Governors Island

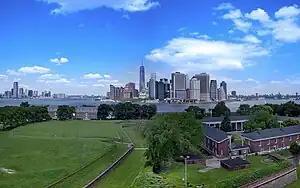
Fort Jay's glacis (left) and barracks (right), looking toward Manhattan

In a last-minute act while in office, President Clinton designated a area, including Fort Jay and Castle Williams, as Governors Island National Monument on January 19, 2001. The monument would be administered by the National Park Service. The following year, it was announced that Governors Island would become public property, though the transfer of the island was delayed due to the 2002 New York gubernatorial election. On January 31, 2003, the rest of the island's 150 acres, as well as of underwater land, were sold for a "nominal sum" (reported to be $1) and placed under the management of a joint city-state agency, the Governors Island Preservation and Education Corporation (GIPEC). The transfer included deed restrictions which prohibit permanent housing or casinos on the island. The agreements also stipulated that of land had to be used as parkland, and another had to be used for "educational, civic or cultural" purposes. In practice, the deed restriction precludes most long-term development on Governors Island.